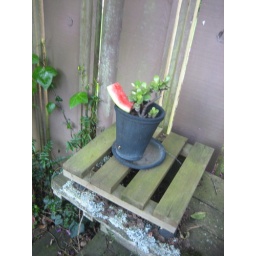
watermelon in a plant